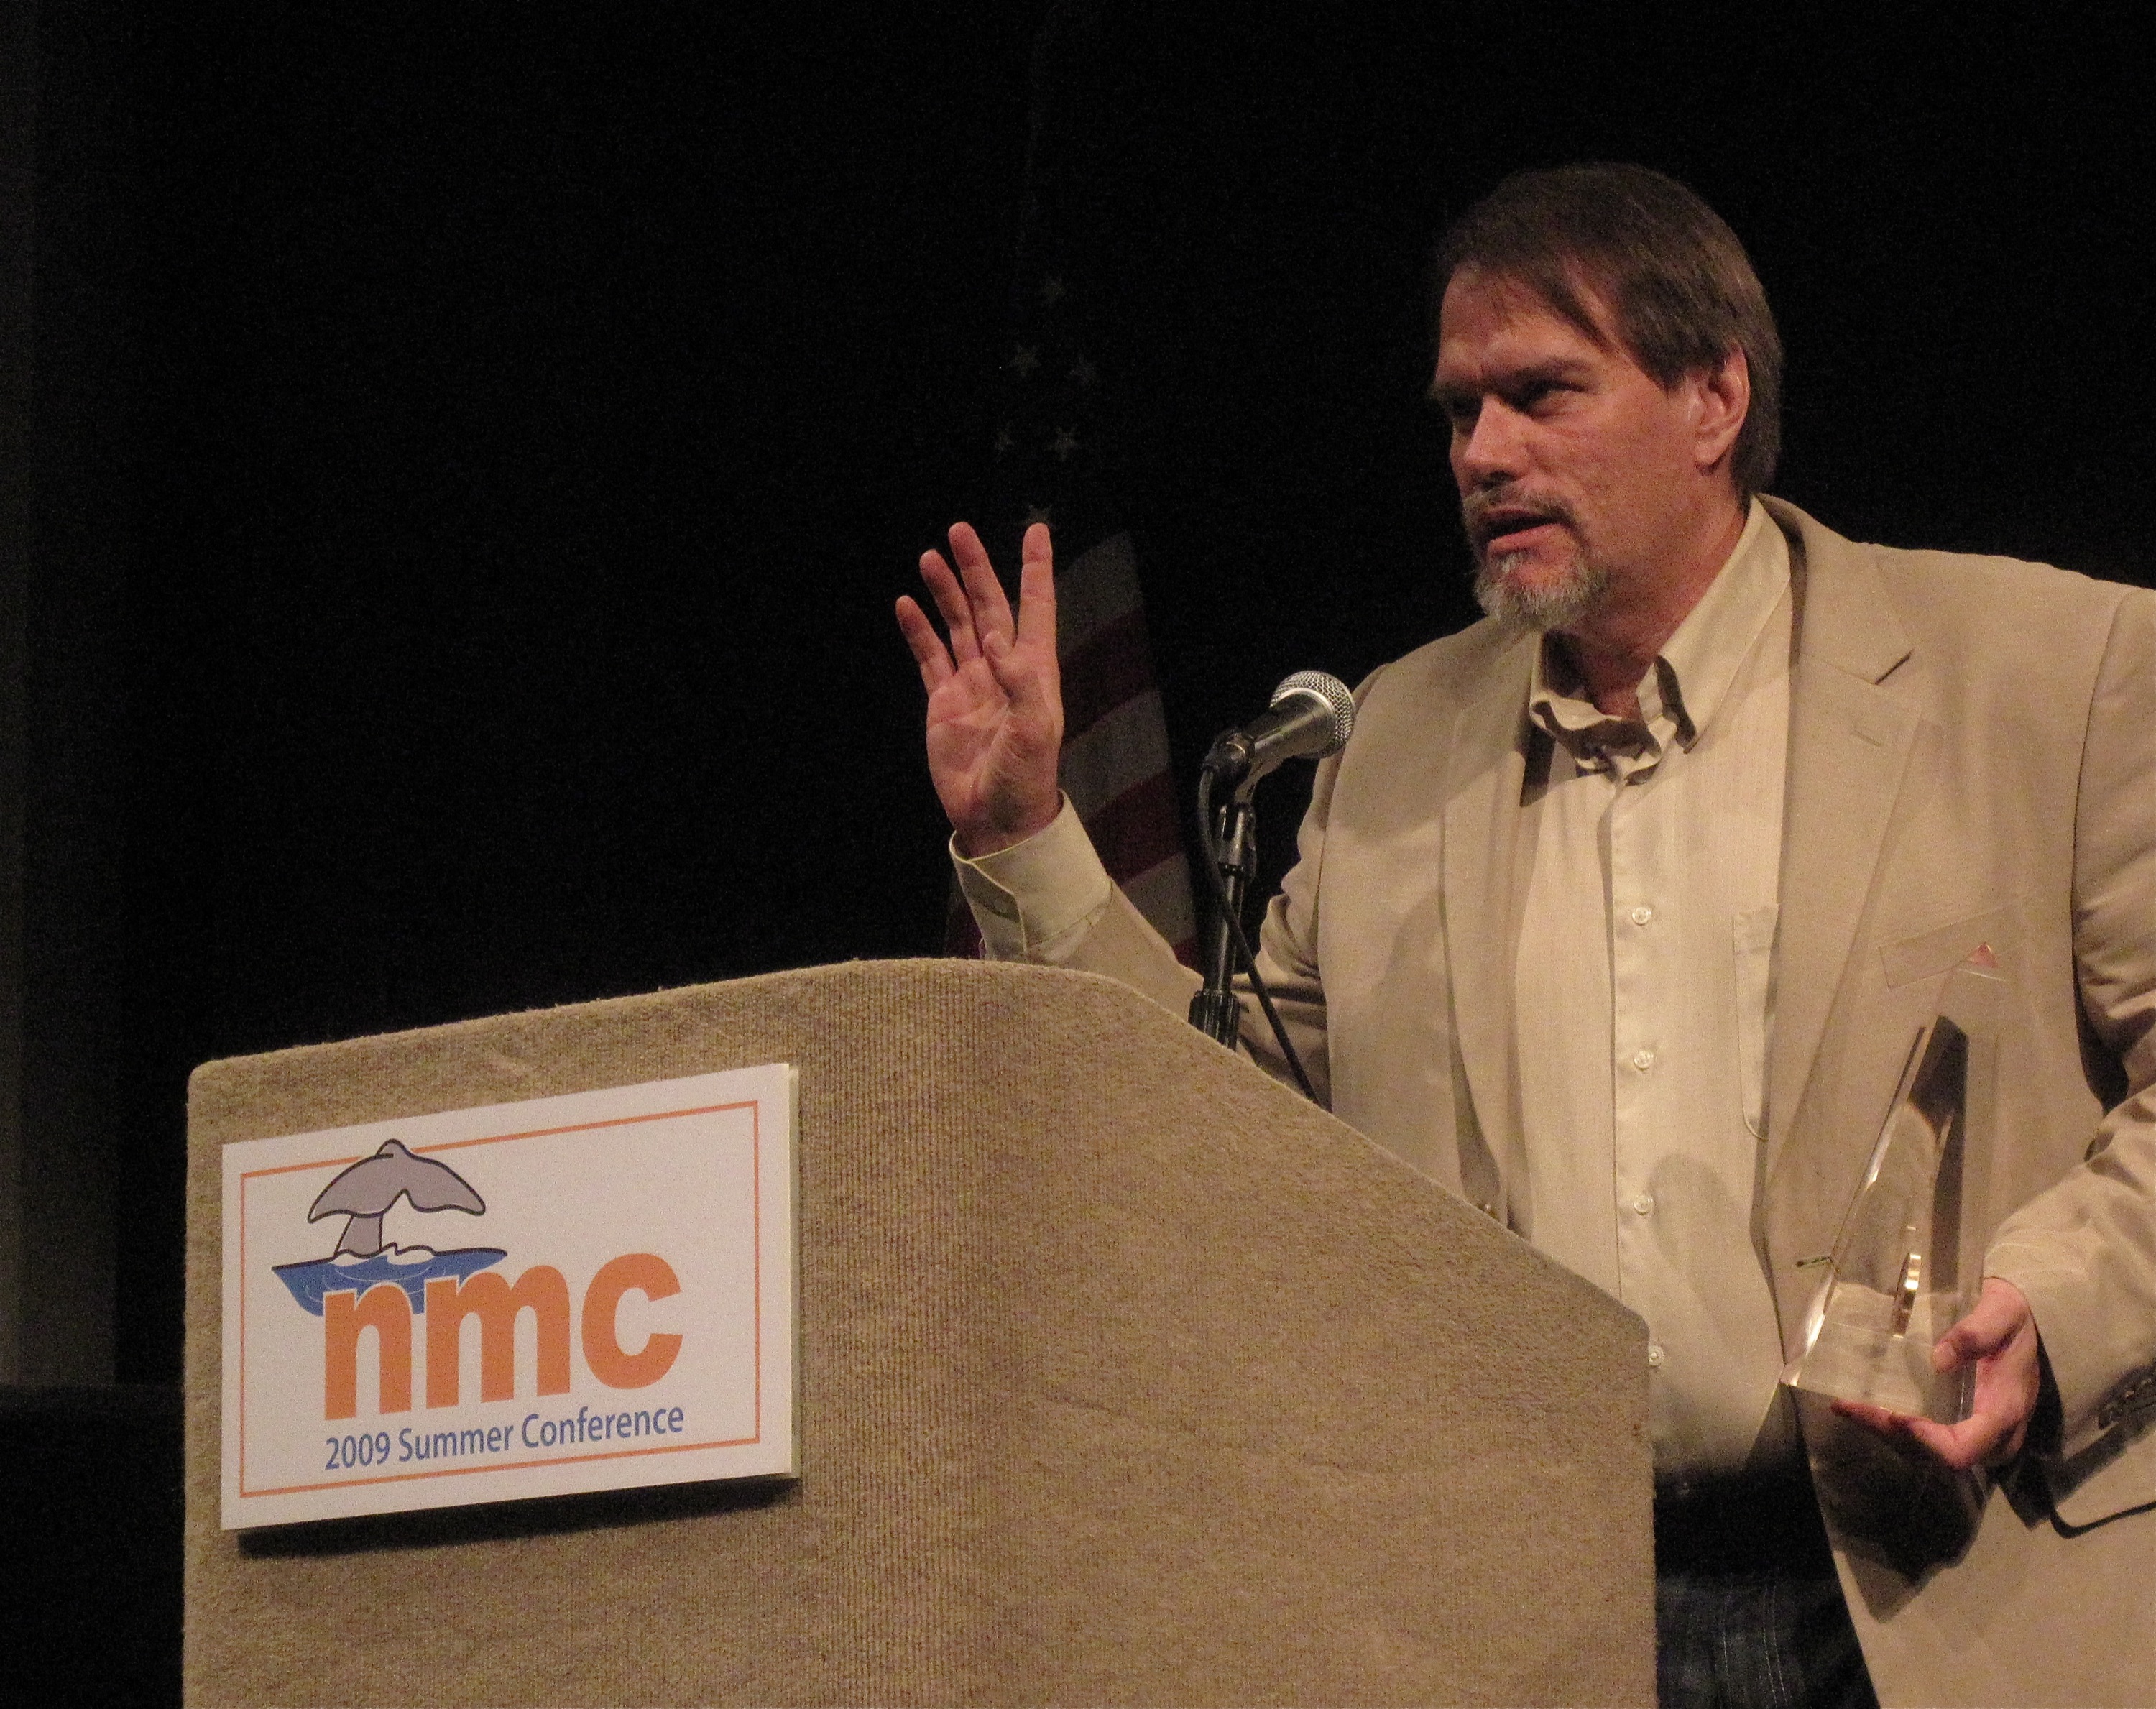
communication, speech, nmc2009, orator, public relations, public speaking, human behavior